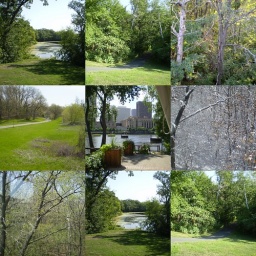
Pics taken outside my window and by the lake I live on. August 08.I love the seasons.